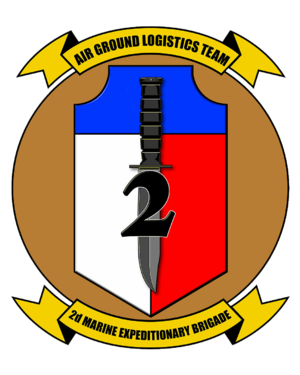
La 2ᵉ brigade expéditionnaire des Marines. Elle se présente comme une force de réponse aux crises "de taille moyenne" dans les zones d'opérations du commandement européen et du sud. Elle est capable de "fonctionner indépendamment, en tant que composante de service ou de diriger une force opérationnelle interarmées". Autonome et interopérable, la 2e Marine Expeditionary Brigade possède un mélange de commandement et de contrôle, de puissance de combat et de logistique spécialisée. Fonctionnant au sein du Marine Corps et avec le soutien de la marine américaine et d'autres services, elle peut fournir une réponse opérationnelle adaptée.